Alpana

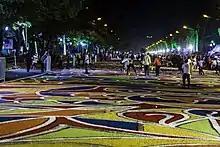
Alpana work in Bangladesh during Language Movement Day

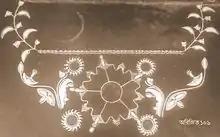
Another Alpana

Alpanas were traditionally created by women in the Bengal region, and is a form of ritual art, similar in technique to rangoli, kolam, and chowk poorana in other parts of South Asia, but with distinct motifs and patterns. It is likely to have originated in agrarian societies.